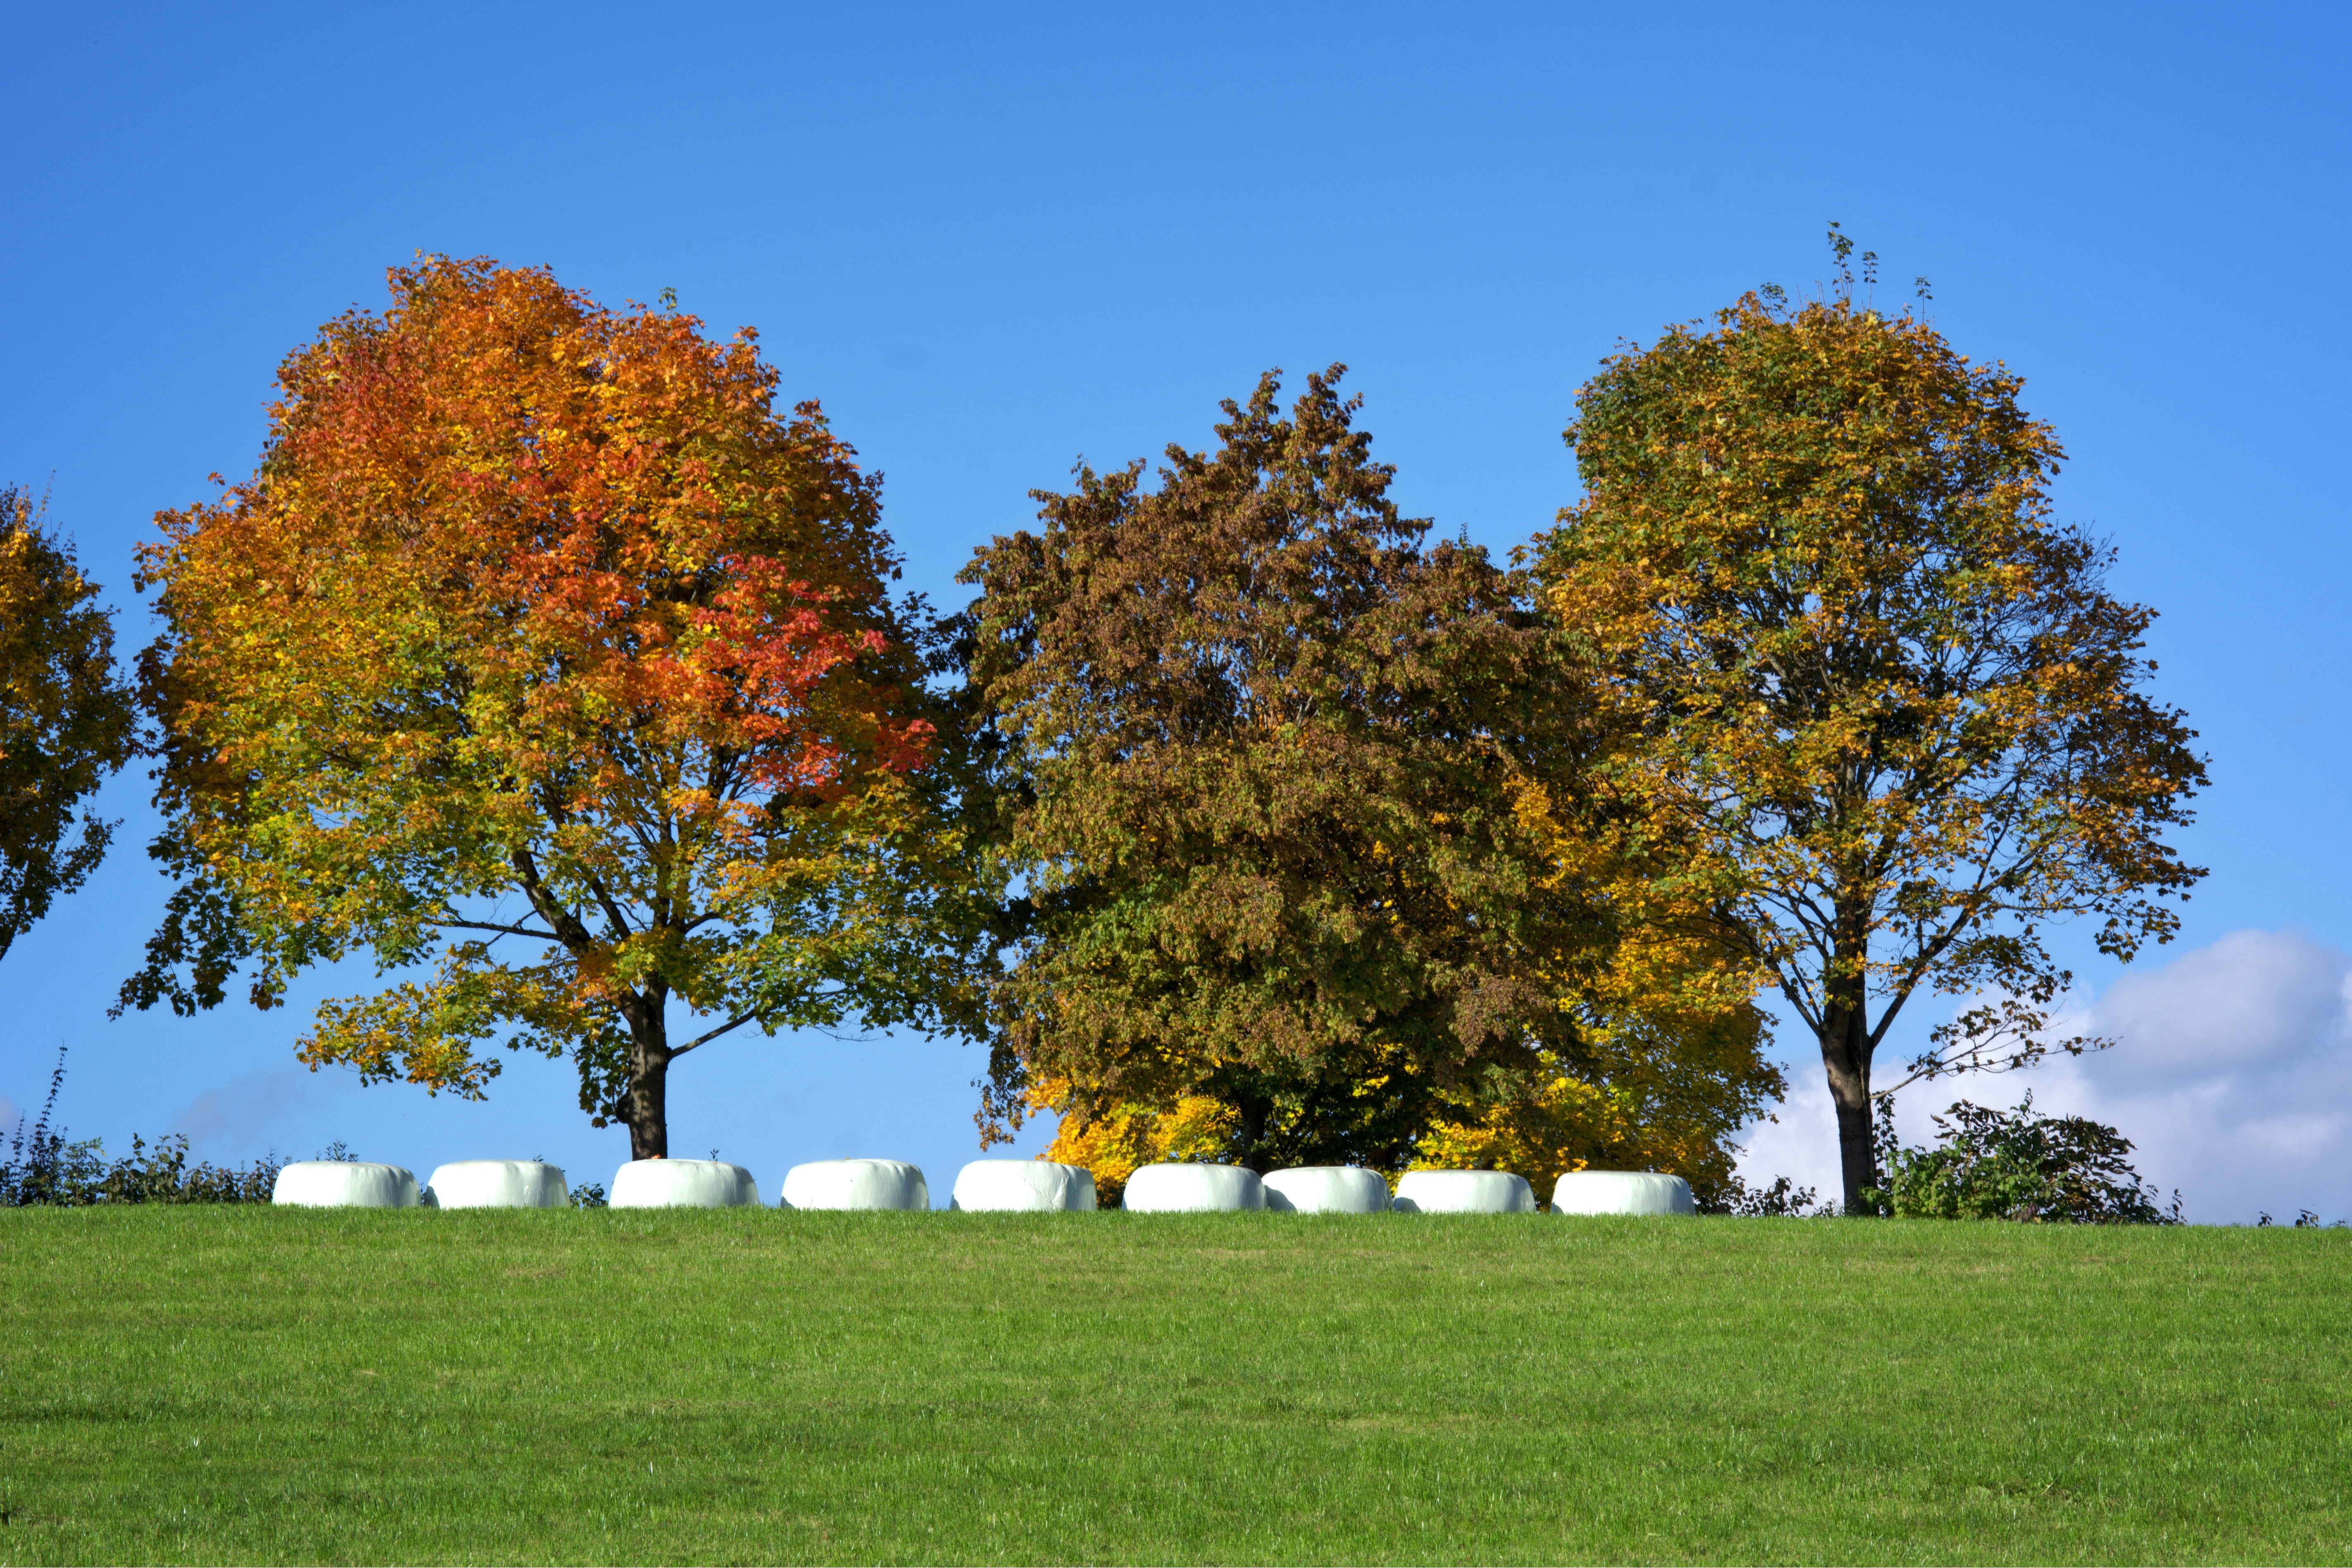
landscape, tree, nature, grass, group, plant, sky, field, lawn, meadow, prairie, sunlight, leaf, pasture, autumn, park, season, trees, coloring, leaves, grassland, ecosystem, golden autumn, rural area, woody plant